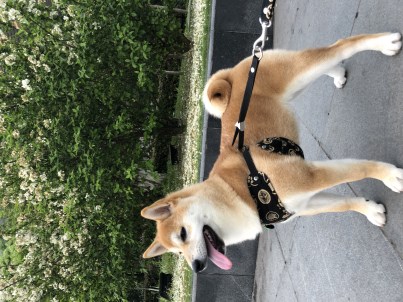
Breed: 1043-n000001-Shiba_Dog